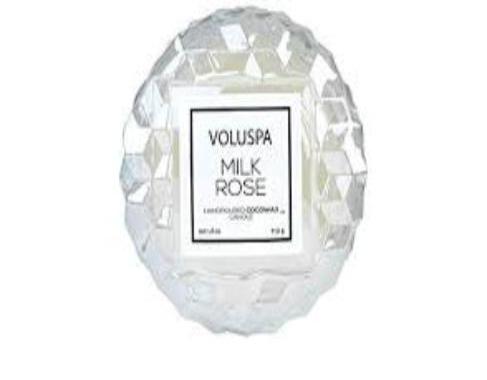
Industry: Necessities